Fishing rod

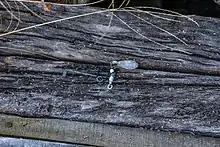
fishing tackle

The lure weight of a fishing rod describes the optimal weight range of terminal tackle (mainly the bait and hook/lure, and any attached float, sinker, swivel and/or heavy leader), usually expressed in ounces or grams, that the rod is designed to handle in order to achieve good casting outcome. Casting lures heavier than the designated weights might result in the rod tip breaking, while lures that are too light might have trouble with casting distance and accuracy.